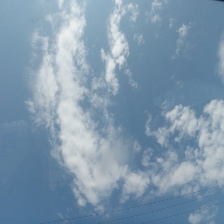
Cloud type: Altostratus